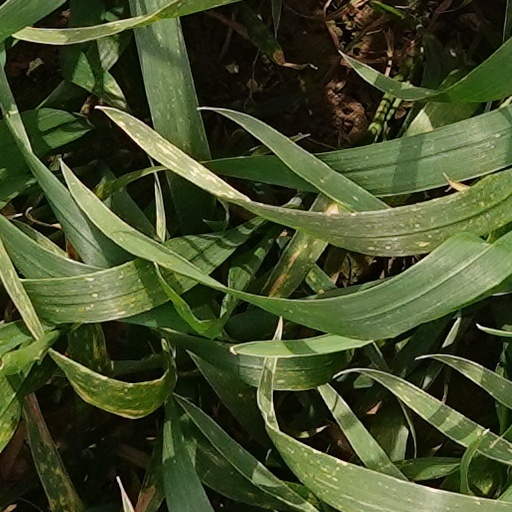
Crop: wheat